Milton Courts

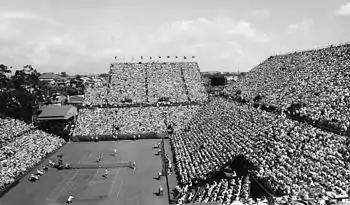
1958 Davis Cup, being played at Milton Courts

Milton Courts (now Frew Park) was a tennis venue located in Milton, Brisbane, Australia. The complex consisted of 19 hard courts and four grass courts. The main arena seated 7,000 people and opened in 1915. Robert Dickson Alison Frew was the president of the Queensland Lawn Tennis Association (later Tennis Queensland) from 1910 to 1930. He was the driving force behind the creation of the tennis centre.